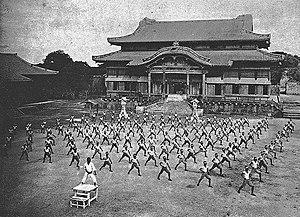
Le château de Shuri, okinawaïen : Sui ugusiku, est un gusuku, une forme du château japonais médiéval situé dans la ville de Naha, capitale et principale ville de la préfecture d'Okinawa, au Japon. La structure était la résidence royale du royaume de Ryukyu, puis le centre du gouvernement, religieux et aussi la maison du pays. Le complexe fortifié de bâtiments situés à l'est des collines du centre-ville domine le port d'environ 120 à 130 m d'altitude.
Le Shōrin Ryu, prononciation okinawaïenne des caractères japonais utilisés pour écrire l'école Shaolin, est l'un des trois styles majeurs de karaté à Okinawa.